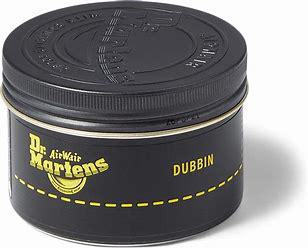
Brand: Dr.
Model: Martens 100